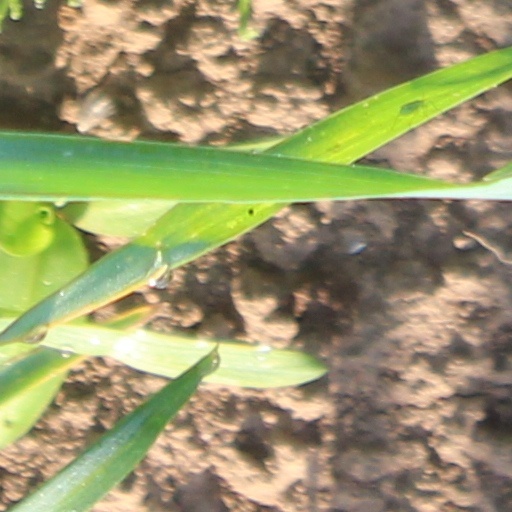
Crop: wheat